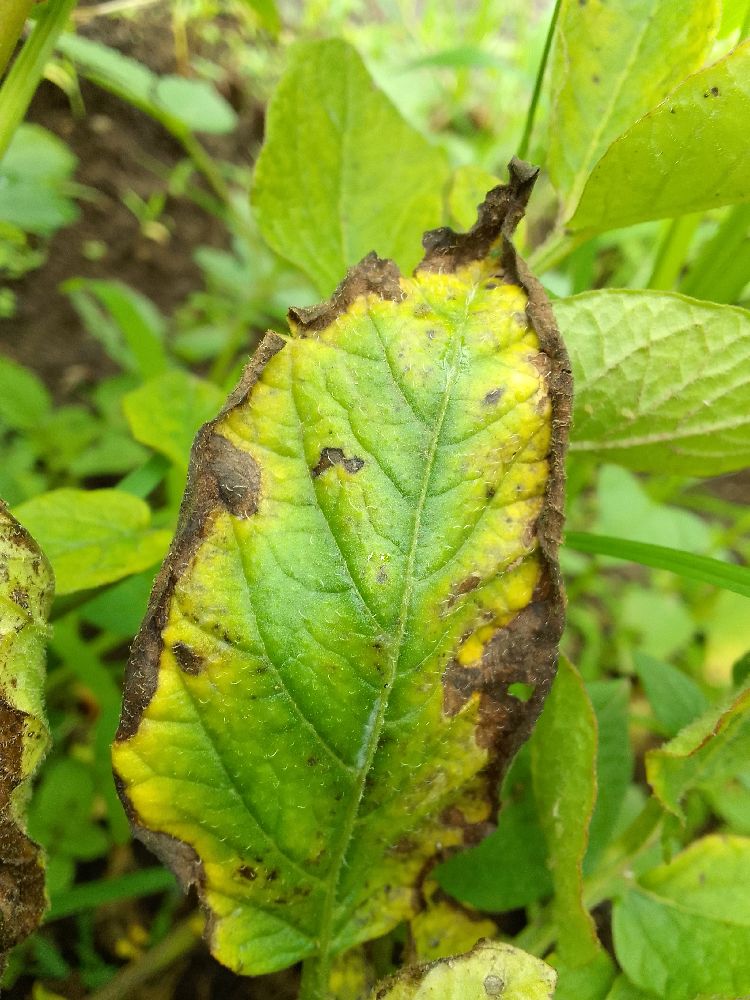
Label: Early blight